Caribbean Sea

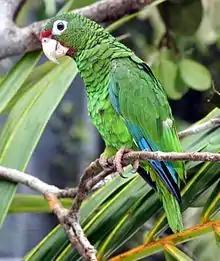
Puerto Rican parrot

The climate of the Caribbean is driven by the low latitude and tropical ocean currents that run through it. The principal ocean current is the North Equatorial Current, which enters the region from the tropical Atlantic. The climate of the area is tropical, varying from tropical rainforest in some areas to tropical savanna in others. There are also some locations that are arid climates with considerable drought in some years.